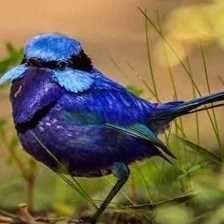
Species: SPLENDID WREN
Scientific name: MALURUS SPLENDENS